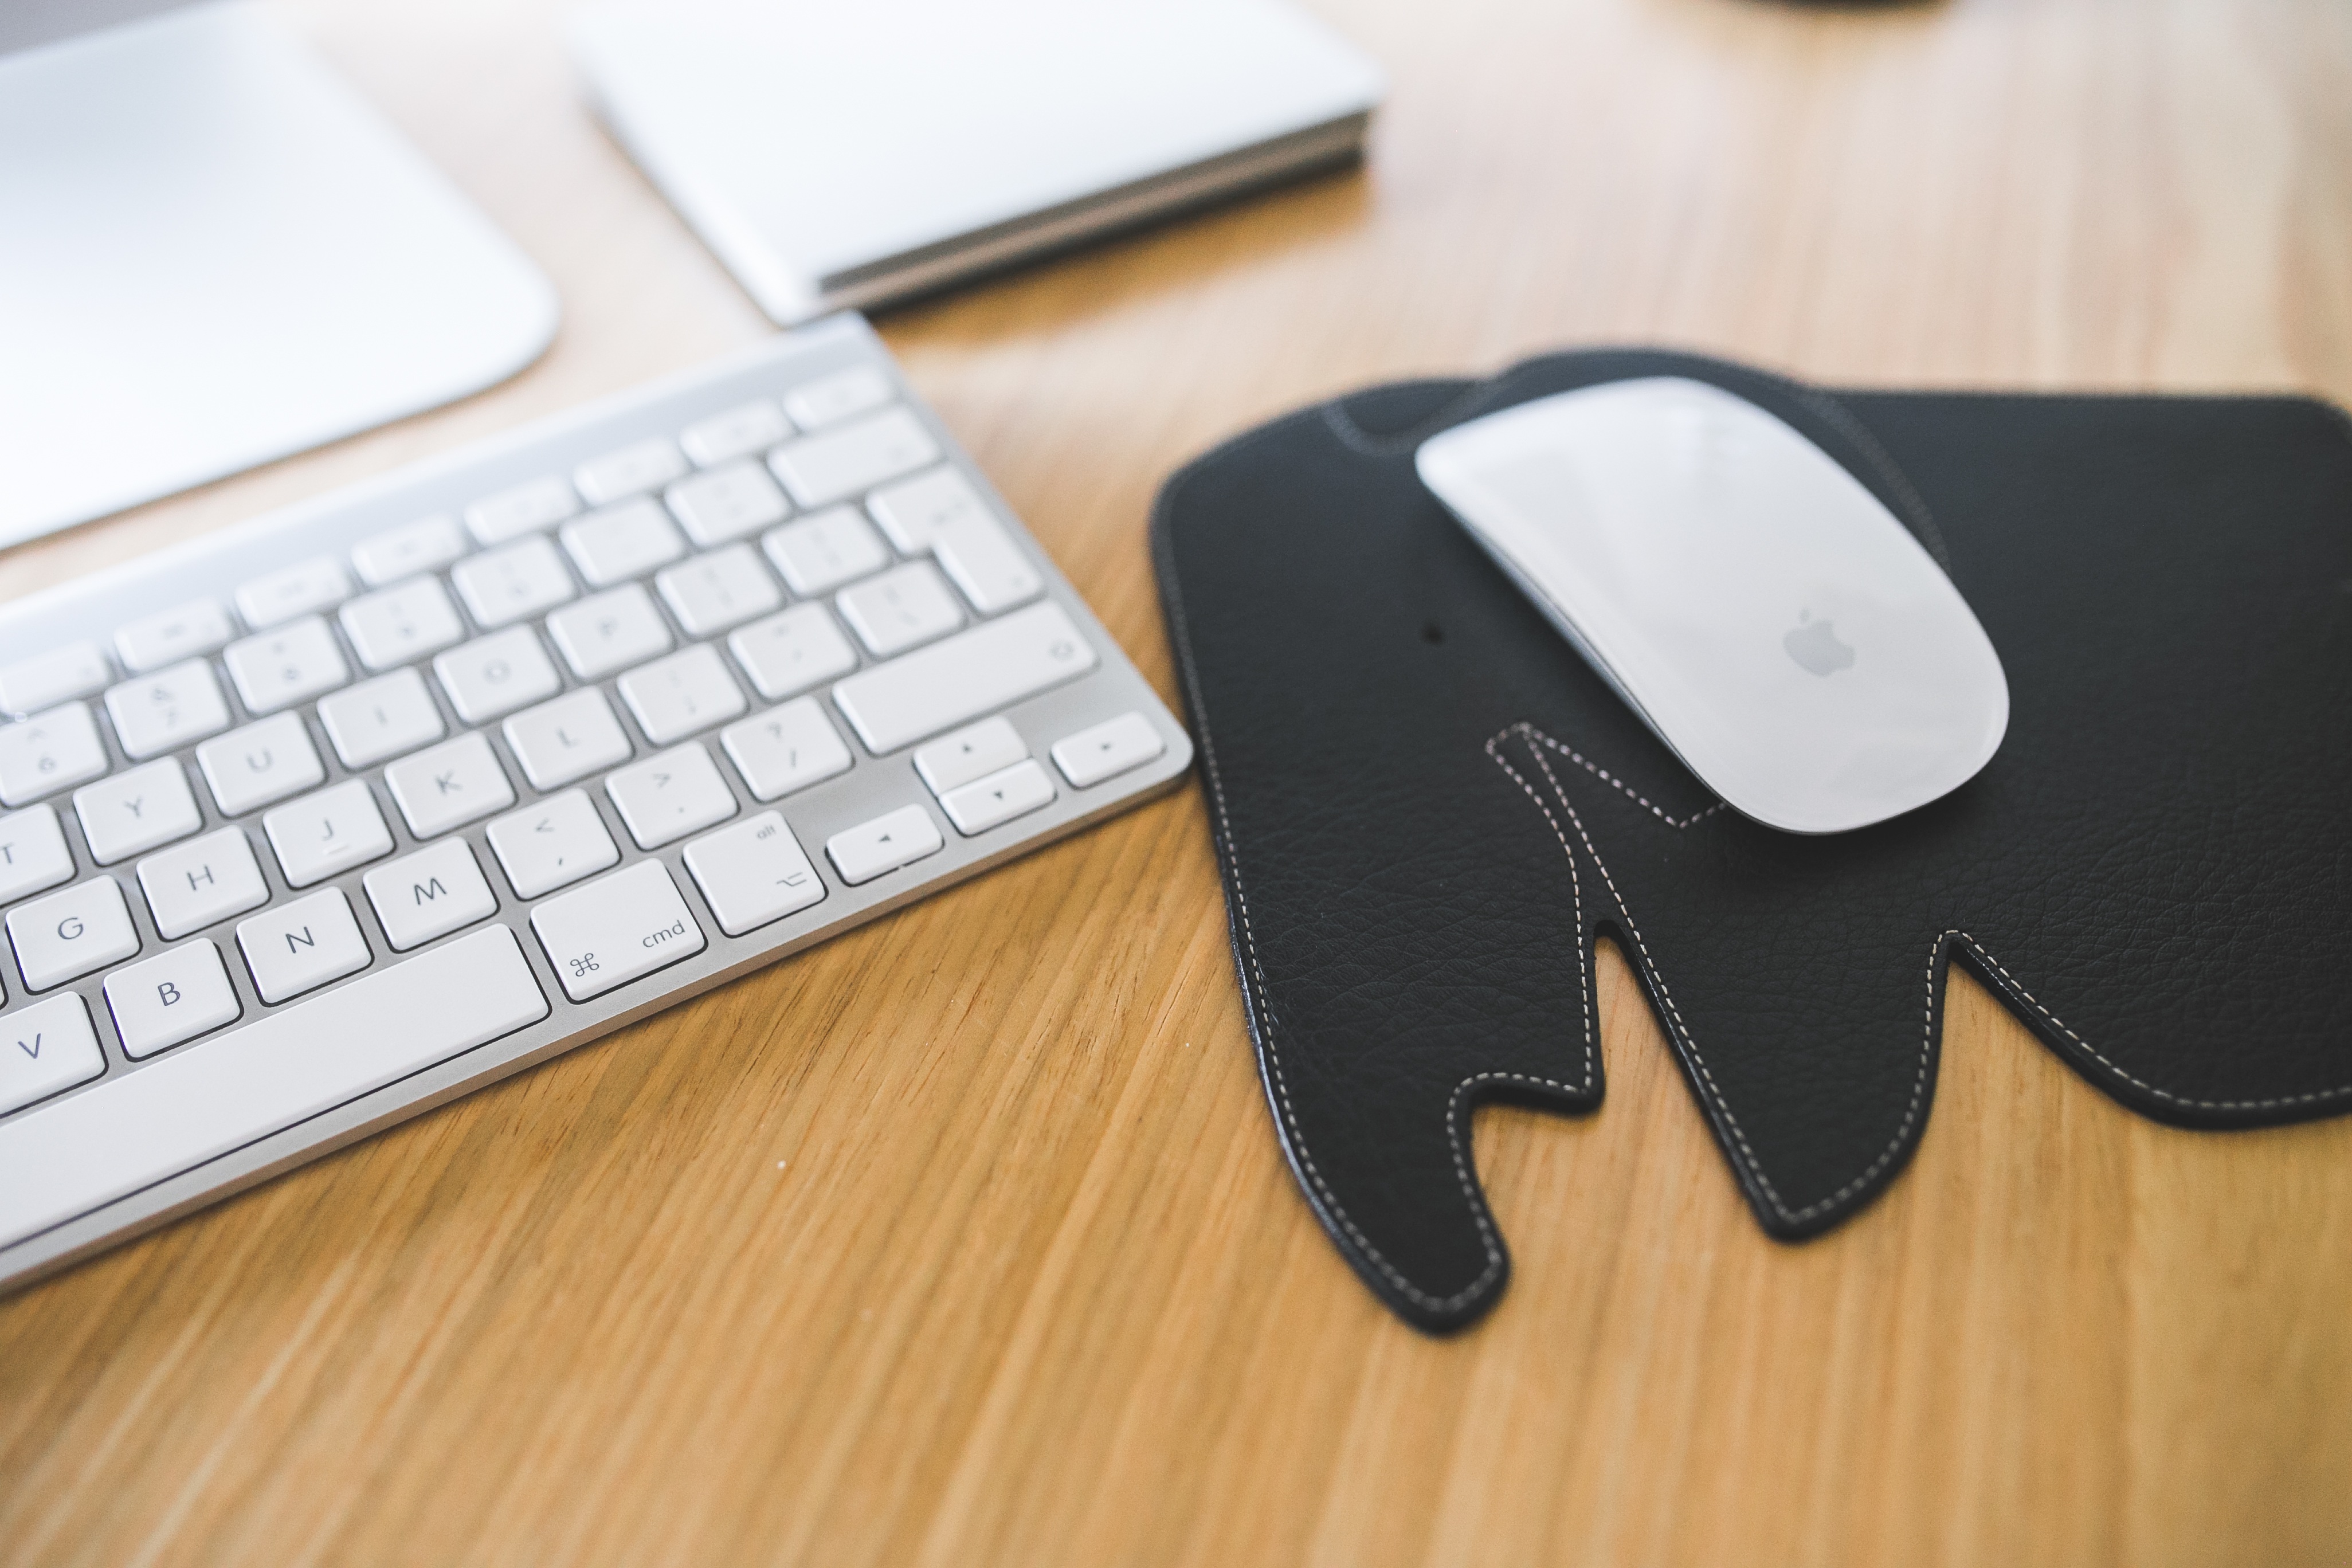
laptop, desk, writing, work, apple, keyboard, technology, white, leather, mouse, workspace, office, closeup, design, wooden, multimedia, vitra, pad, computer keyboard, wooden desk, electronic device, working space, black pad, elephant pad, eames, hella jongerius